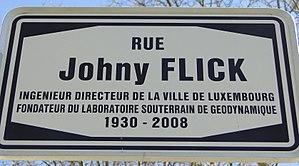
Plaque de nom de rue à Luxembourg Lëtzebuergesch: Stroosseschëld an der Stad Lëtzebuerg